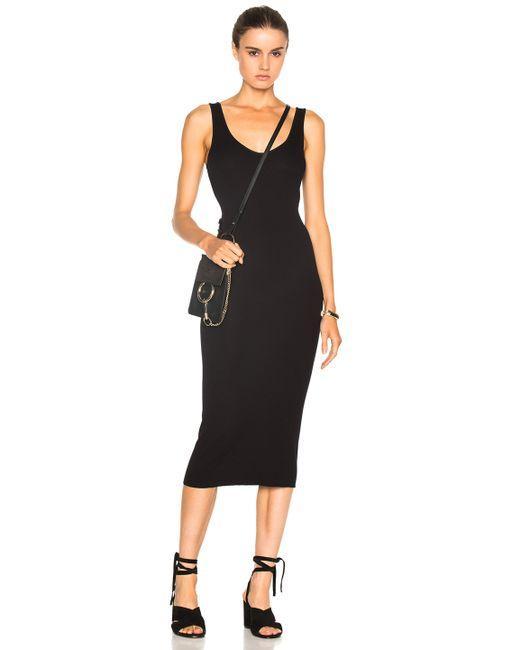
Schwarzes Midi-Rippentankkleid für Damen